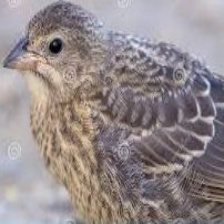
Species: BROWN HEADED COWBIRD
Scientific name: MOLOTHRUS ATER